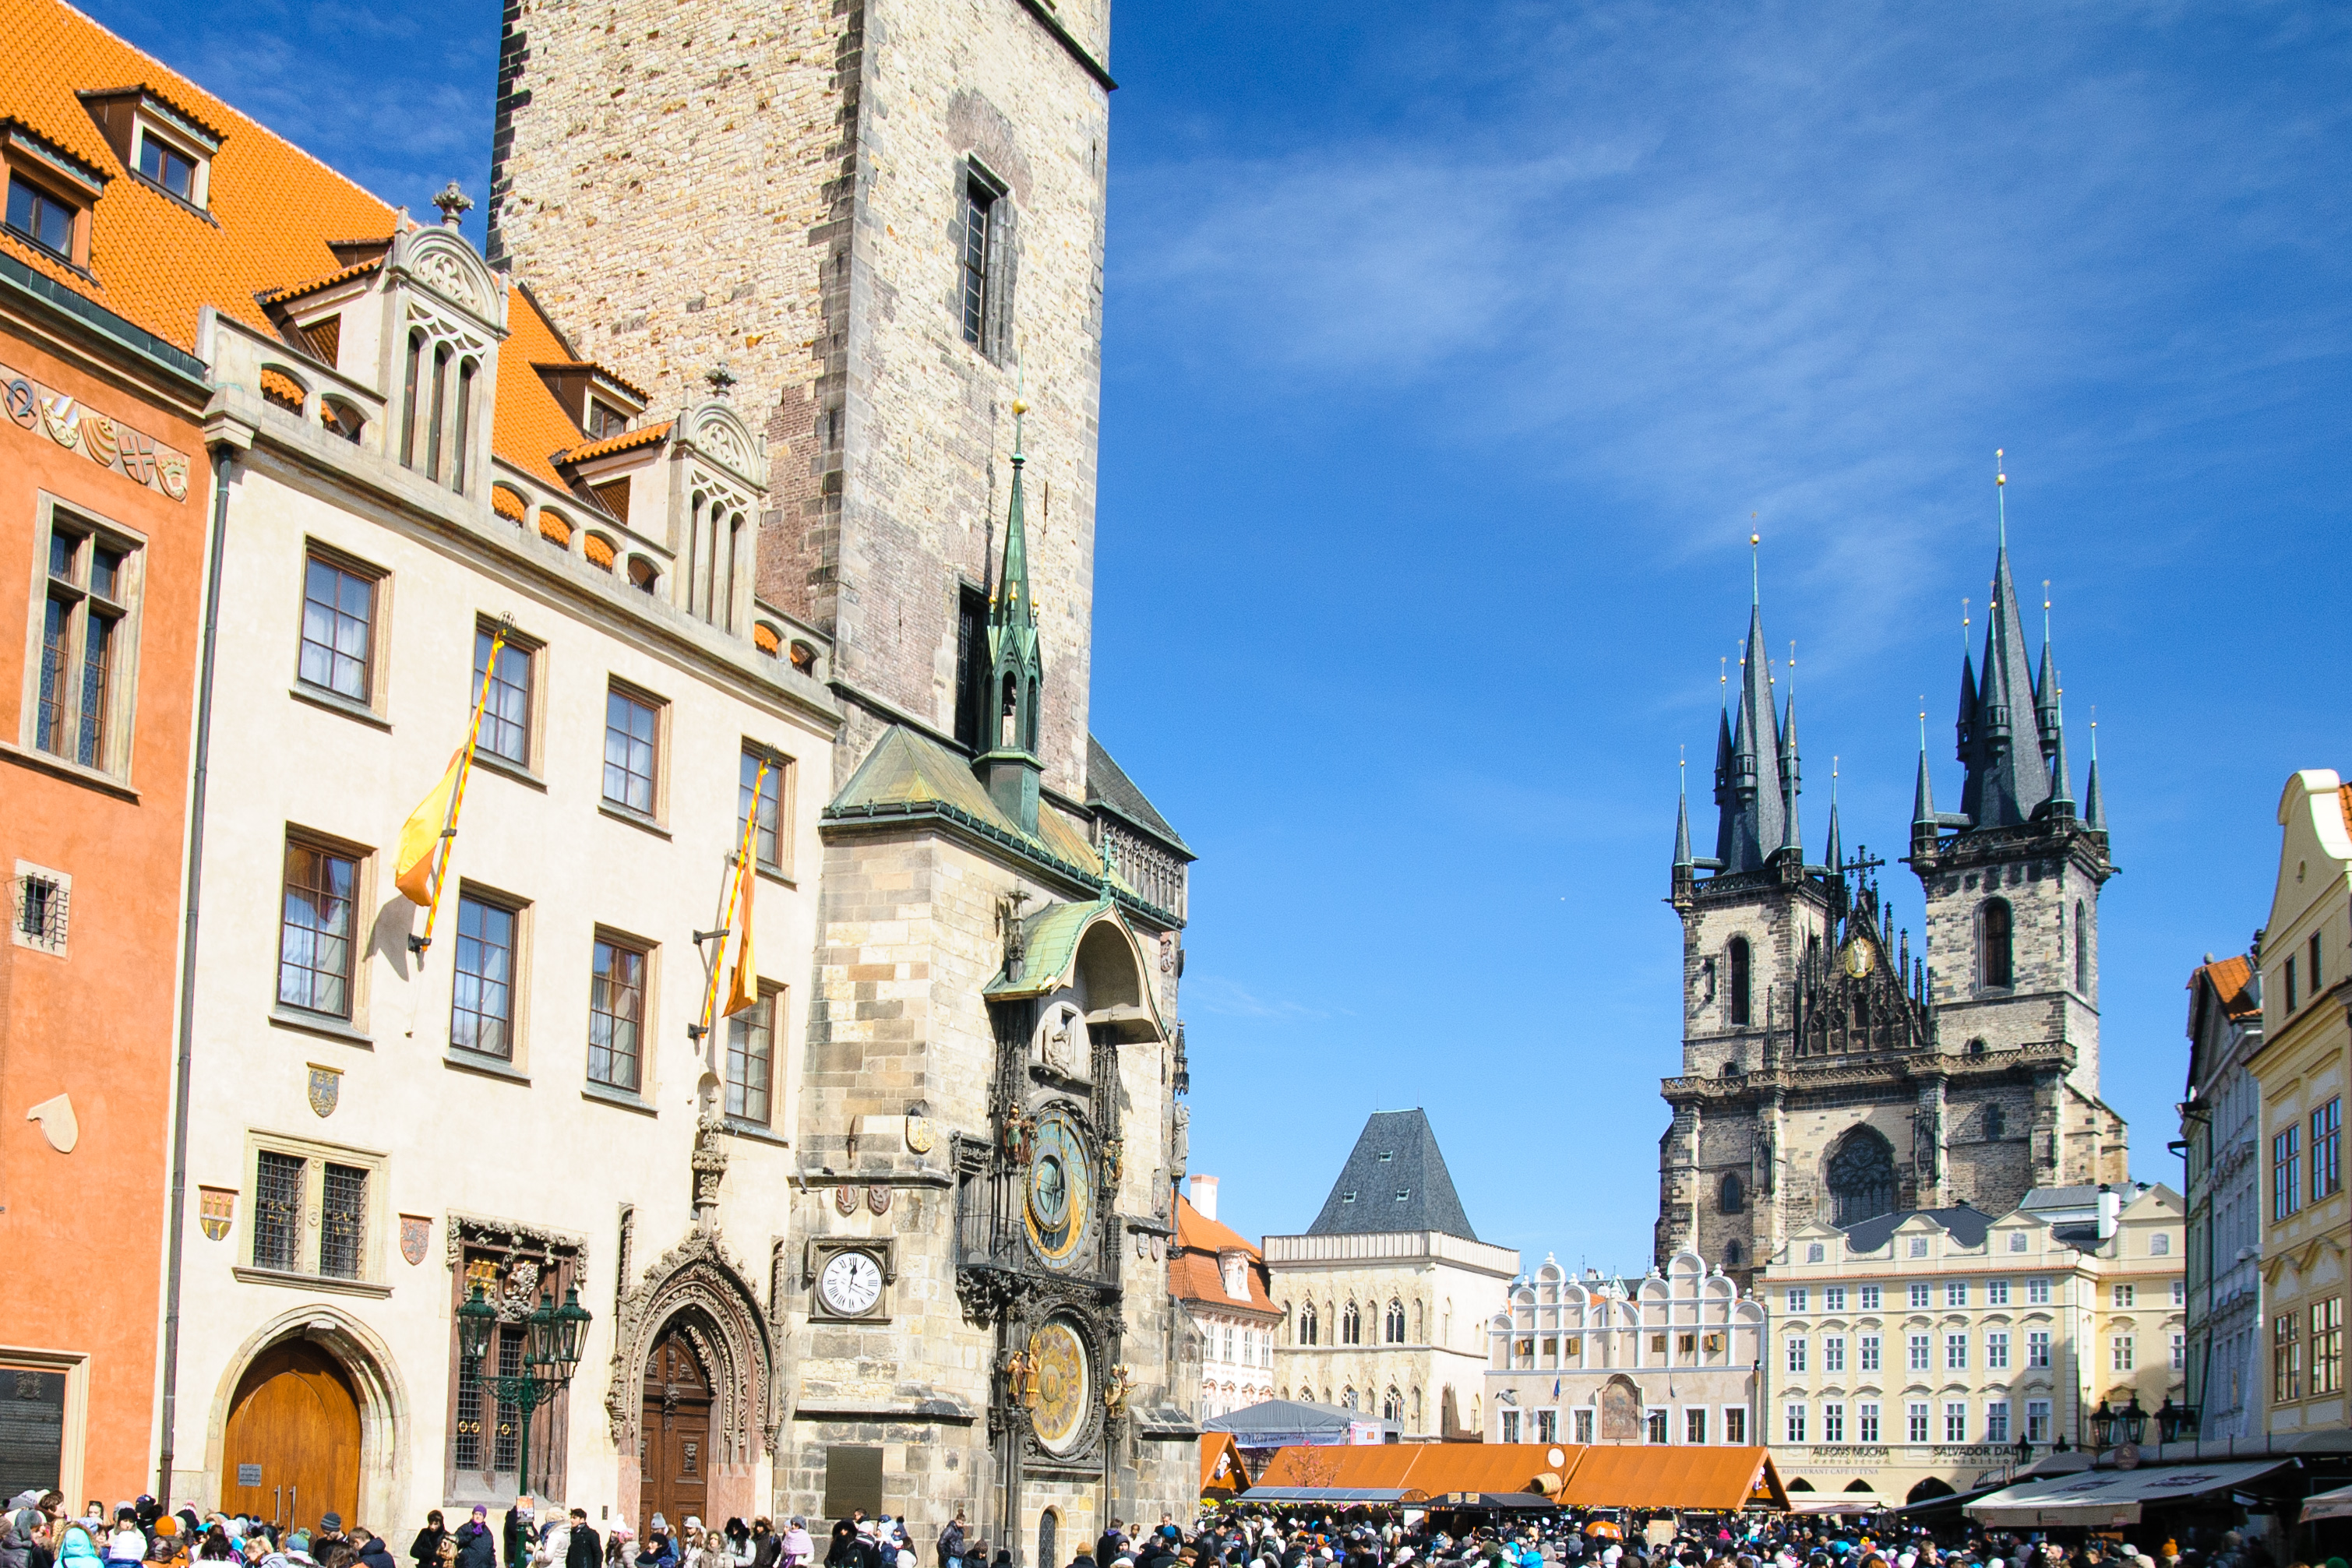
architecture, town, building, city, cityscape, downtown, plaza, landmark, facade, church, cathedral, prague, nikon, tourism, waterway, place of worship, czechrepublic, town square, basilica, d300, hlavnmstopraha, neighbourhood, tours, human settlement